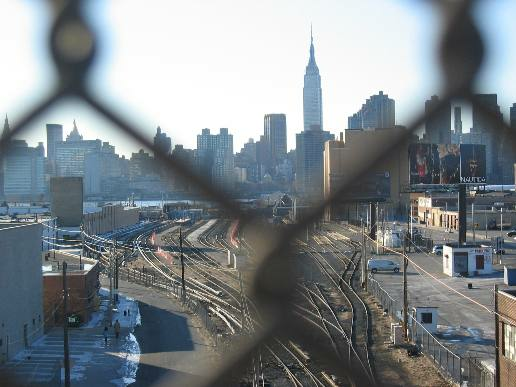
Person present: No